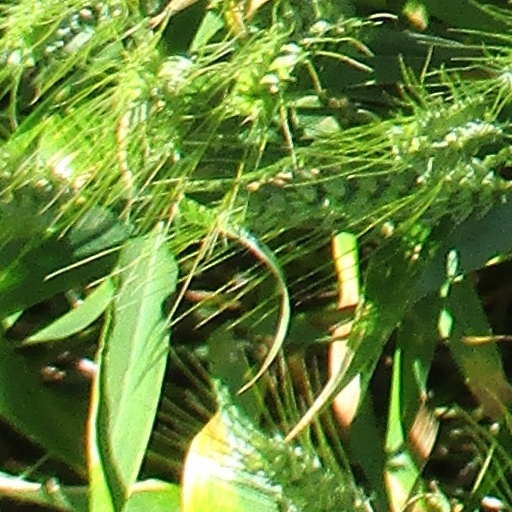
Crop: wheat